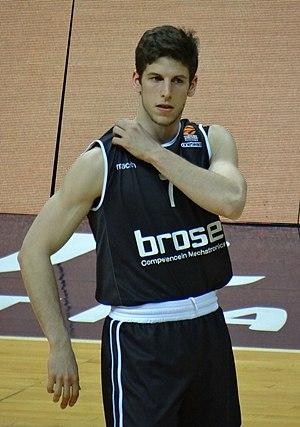
Aleksej Nikolić, né le 21 février 1995, à Postojna, en Slovénie, est un joueur slovène de basket-ball. Il évolue au poste d'arrière.